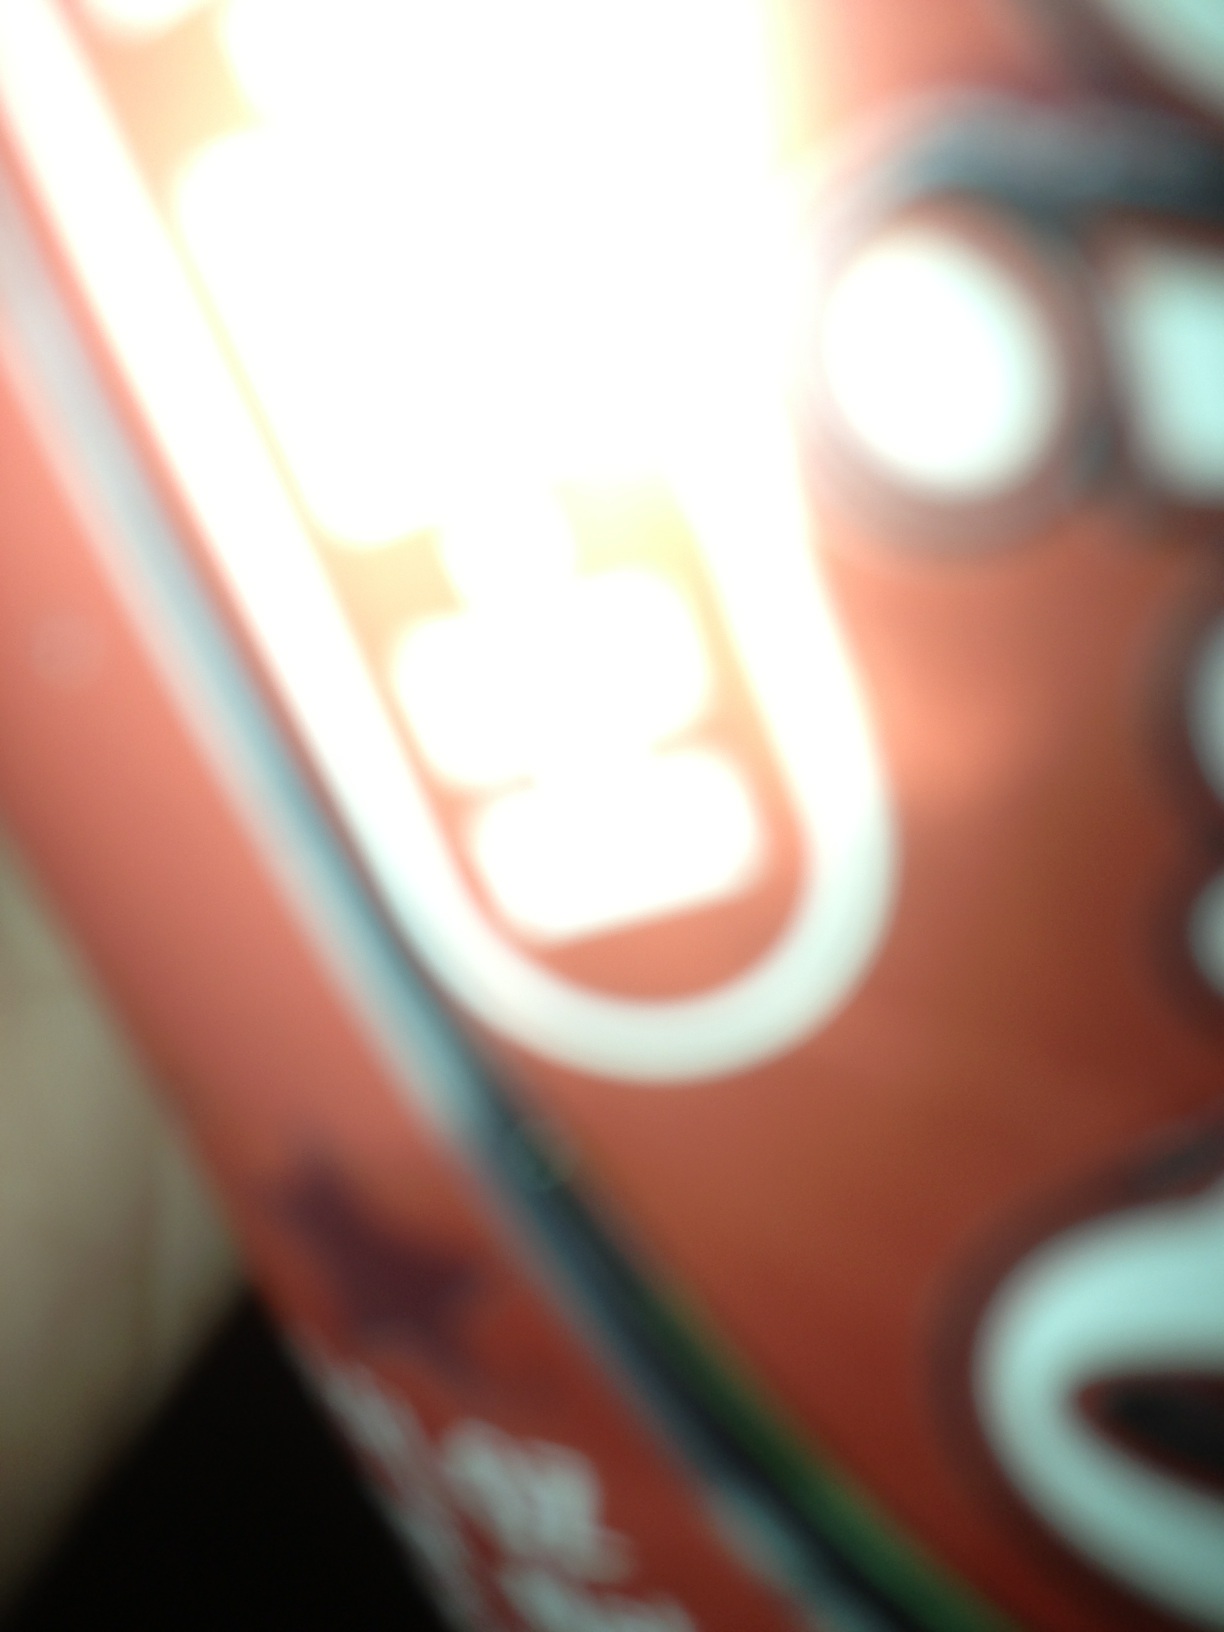Question: What does this can say?
Answer: unanswerable